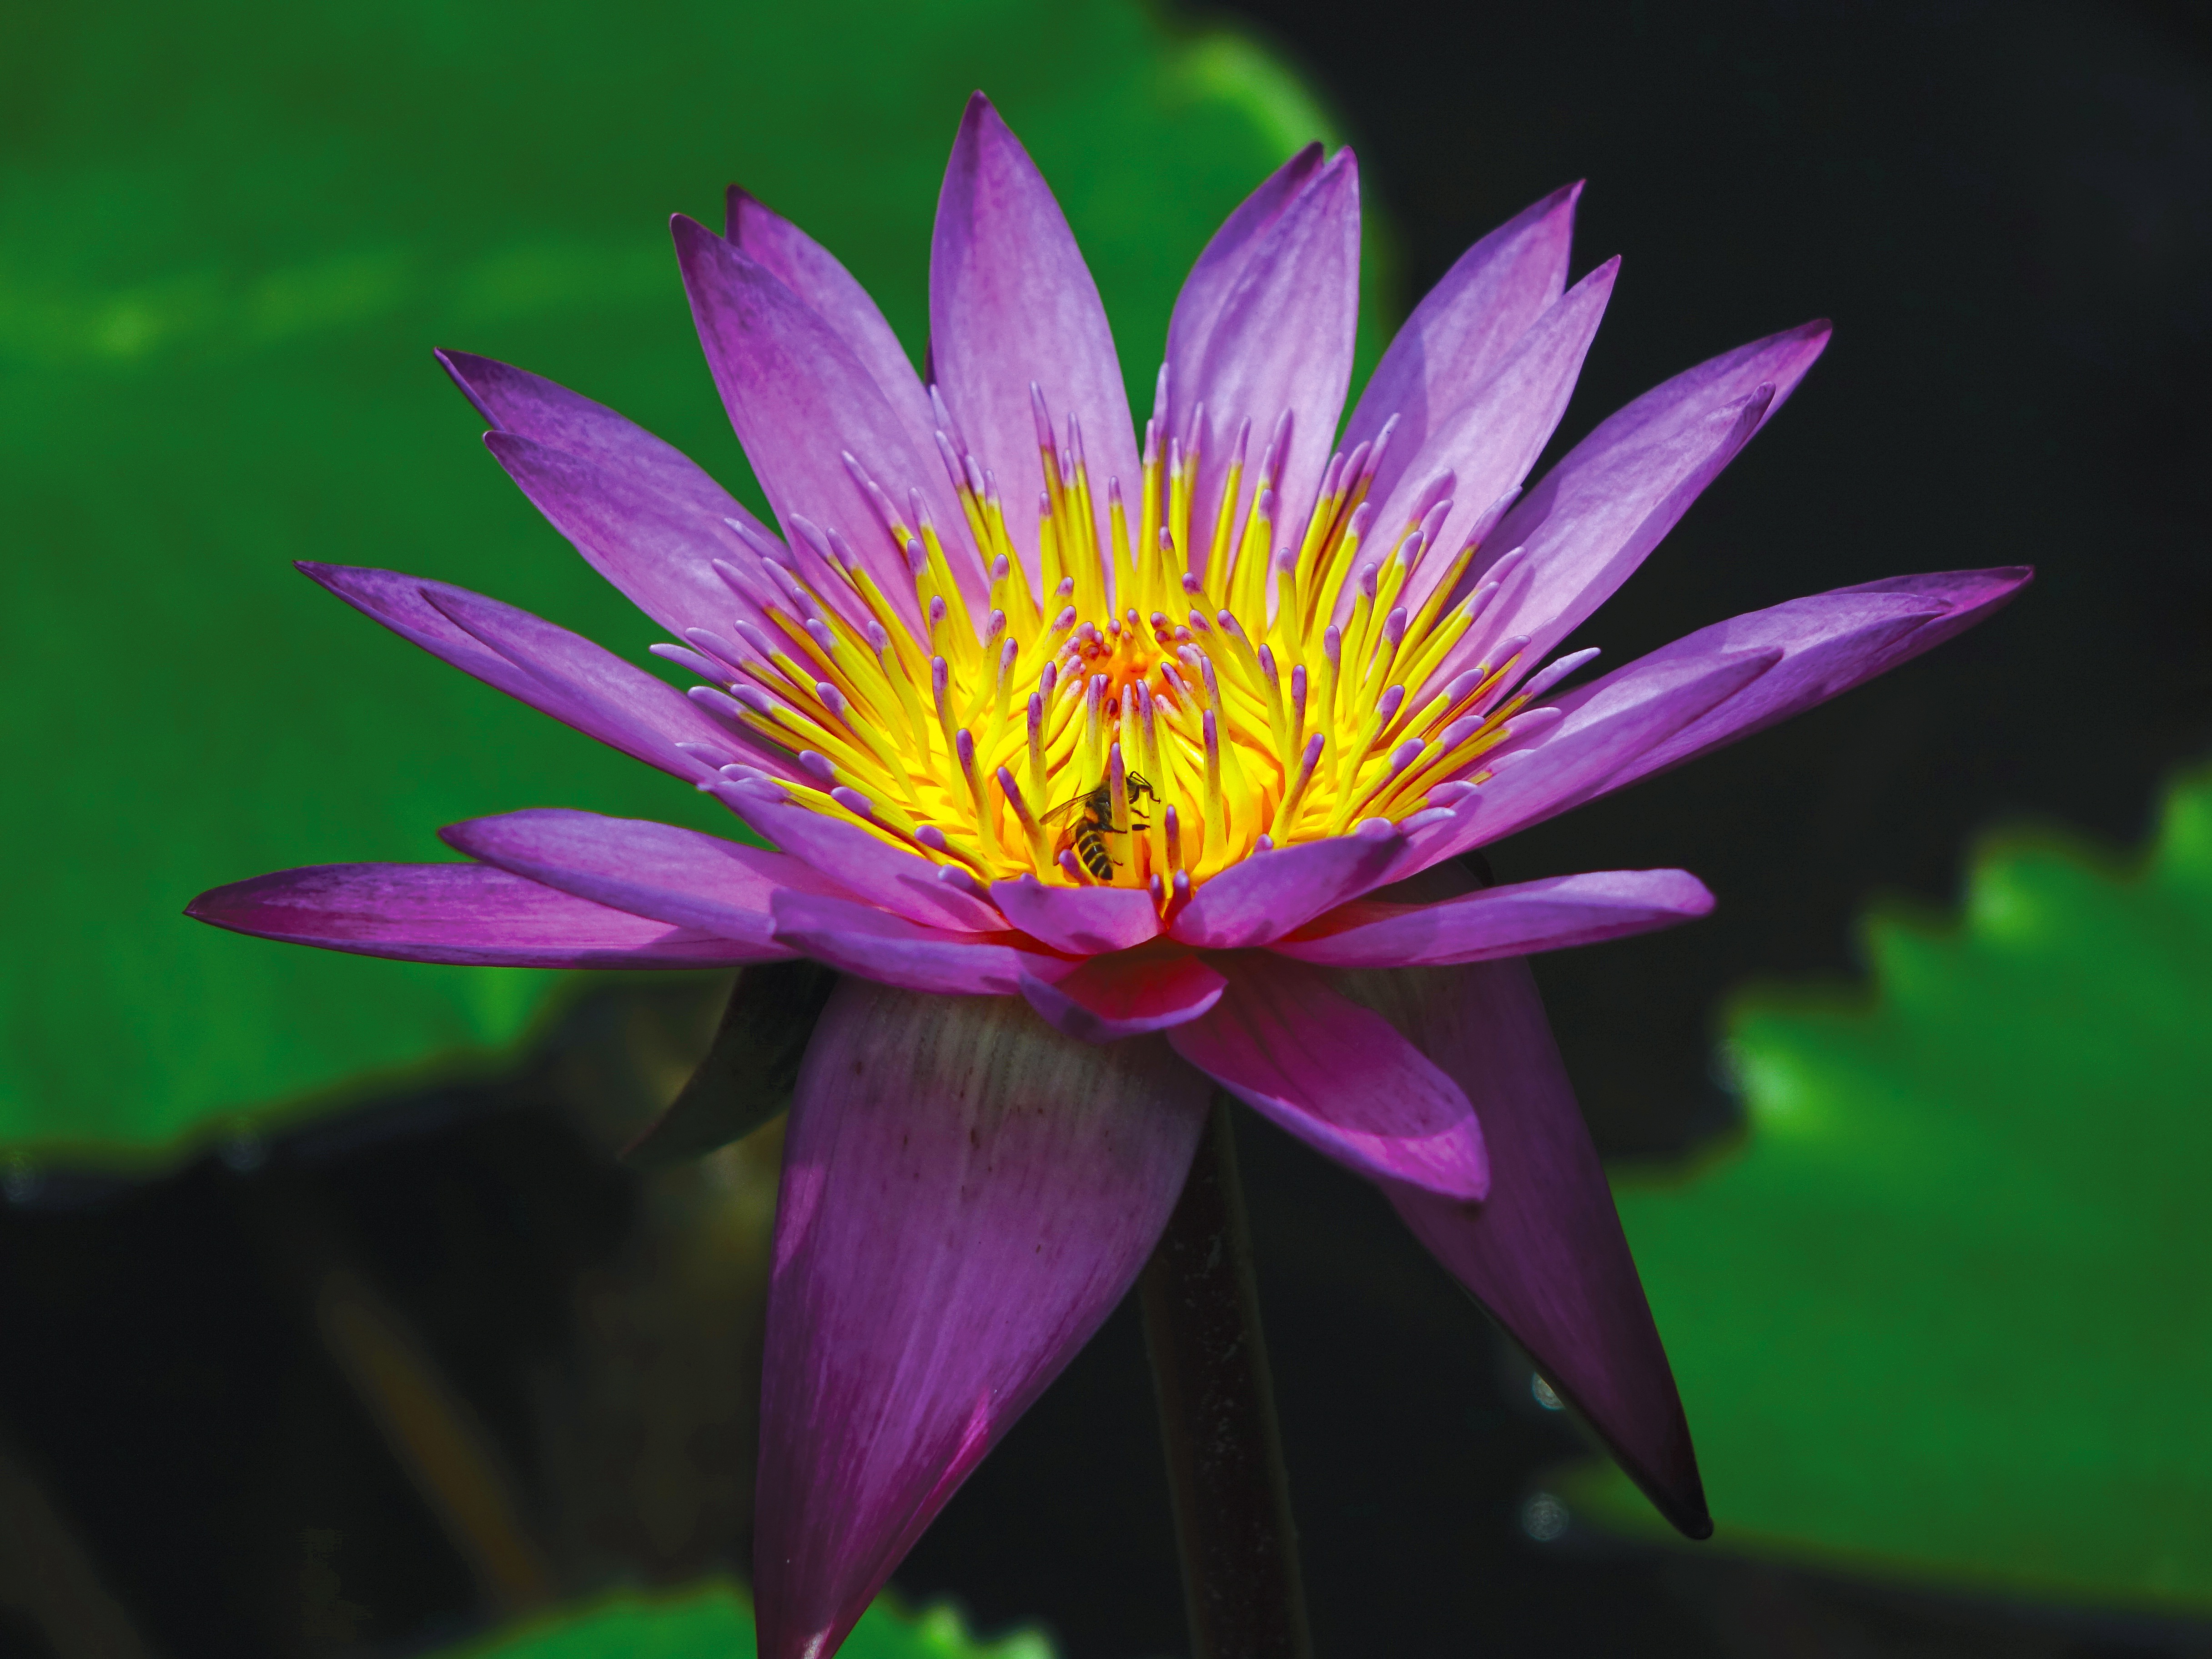
water, nature, blossom, plant, photography, flower, purple, petal, bloom, pond, green, botany, aquatic, sacred lotus, aquatic plant, flora, water lily, wildflower, close up, lotus, macro photography, flowering plant, plant stem, land plant, lotus family